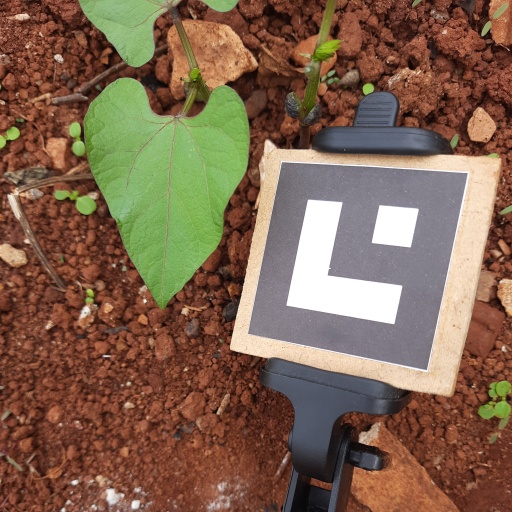
Observations: wavy surface, no eating holes, under cloudy sky